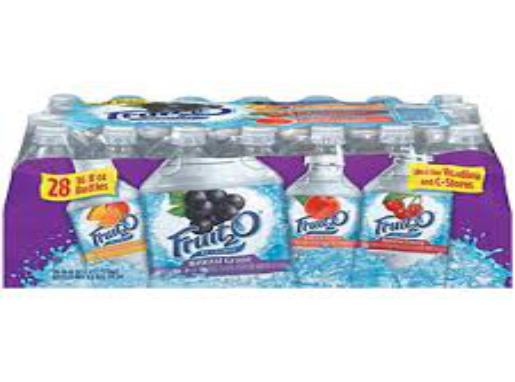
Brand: Fruit2O
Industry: Food